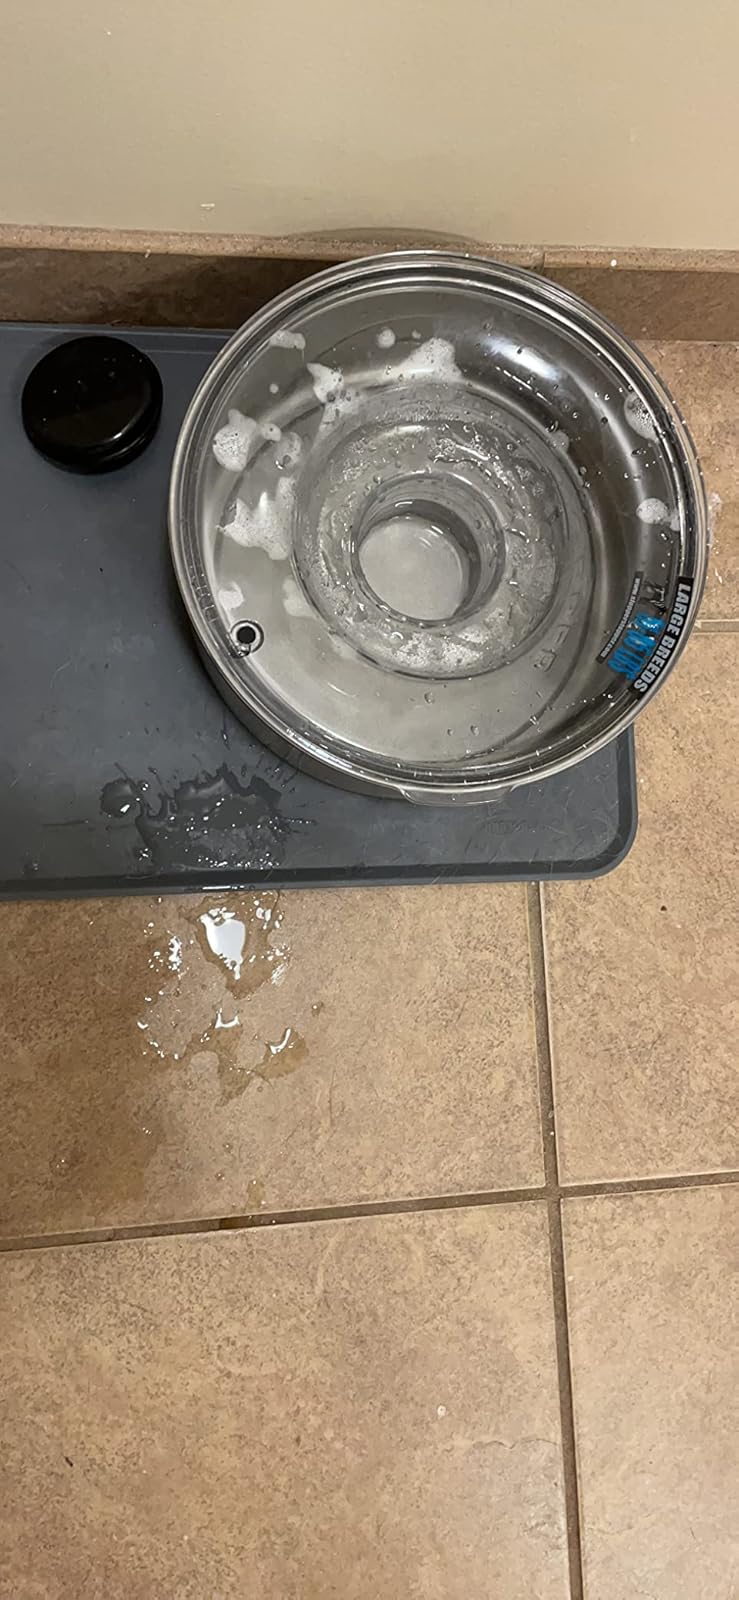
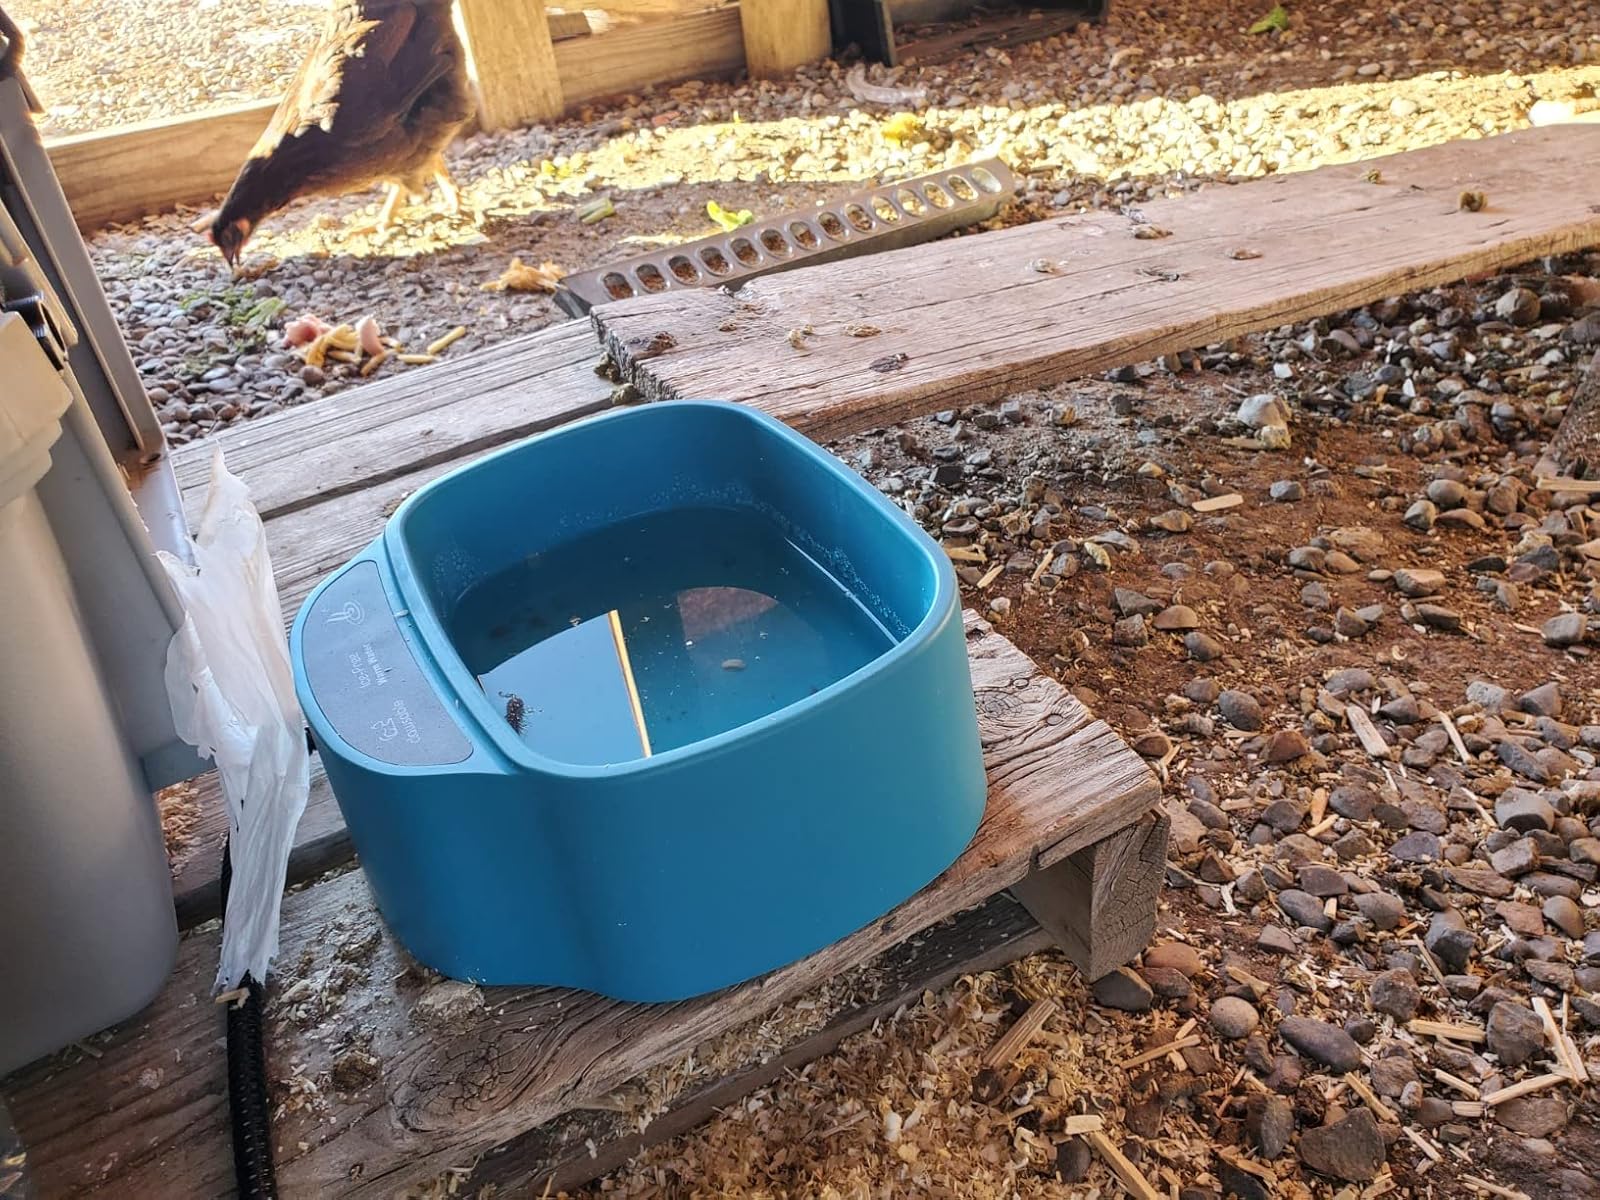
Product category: items_bowl
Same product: no